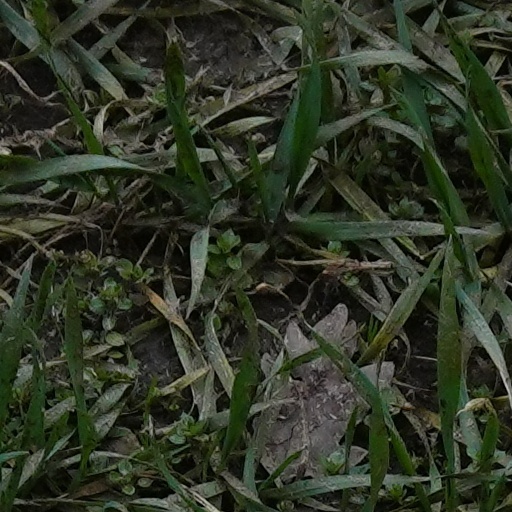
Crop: wheat